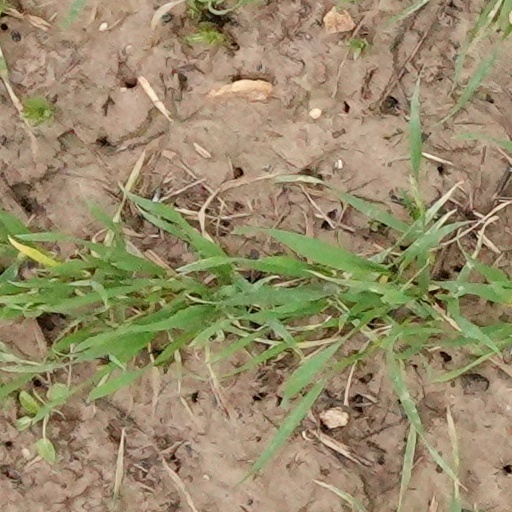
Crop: wheat